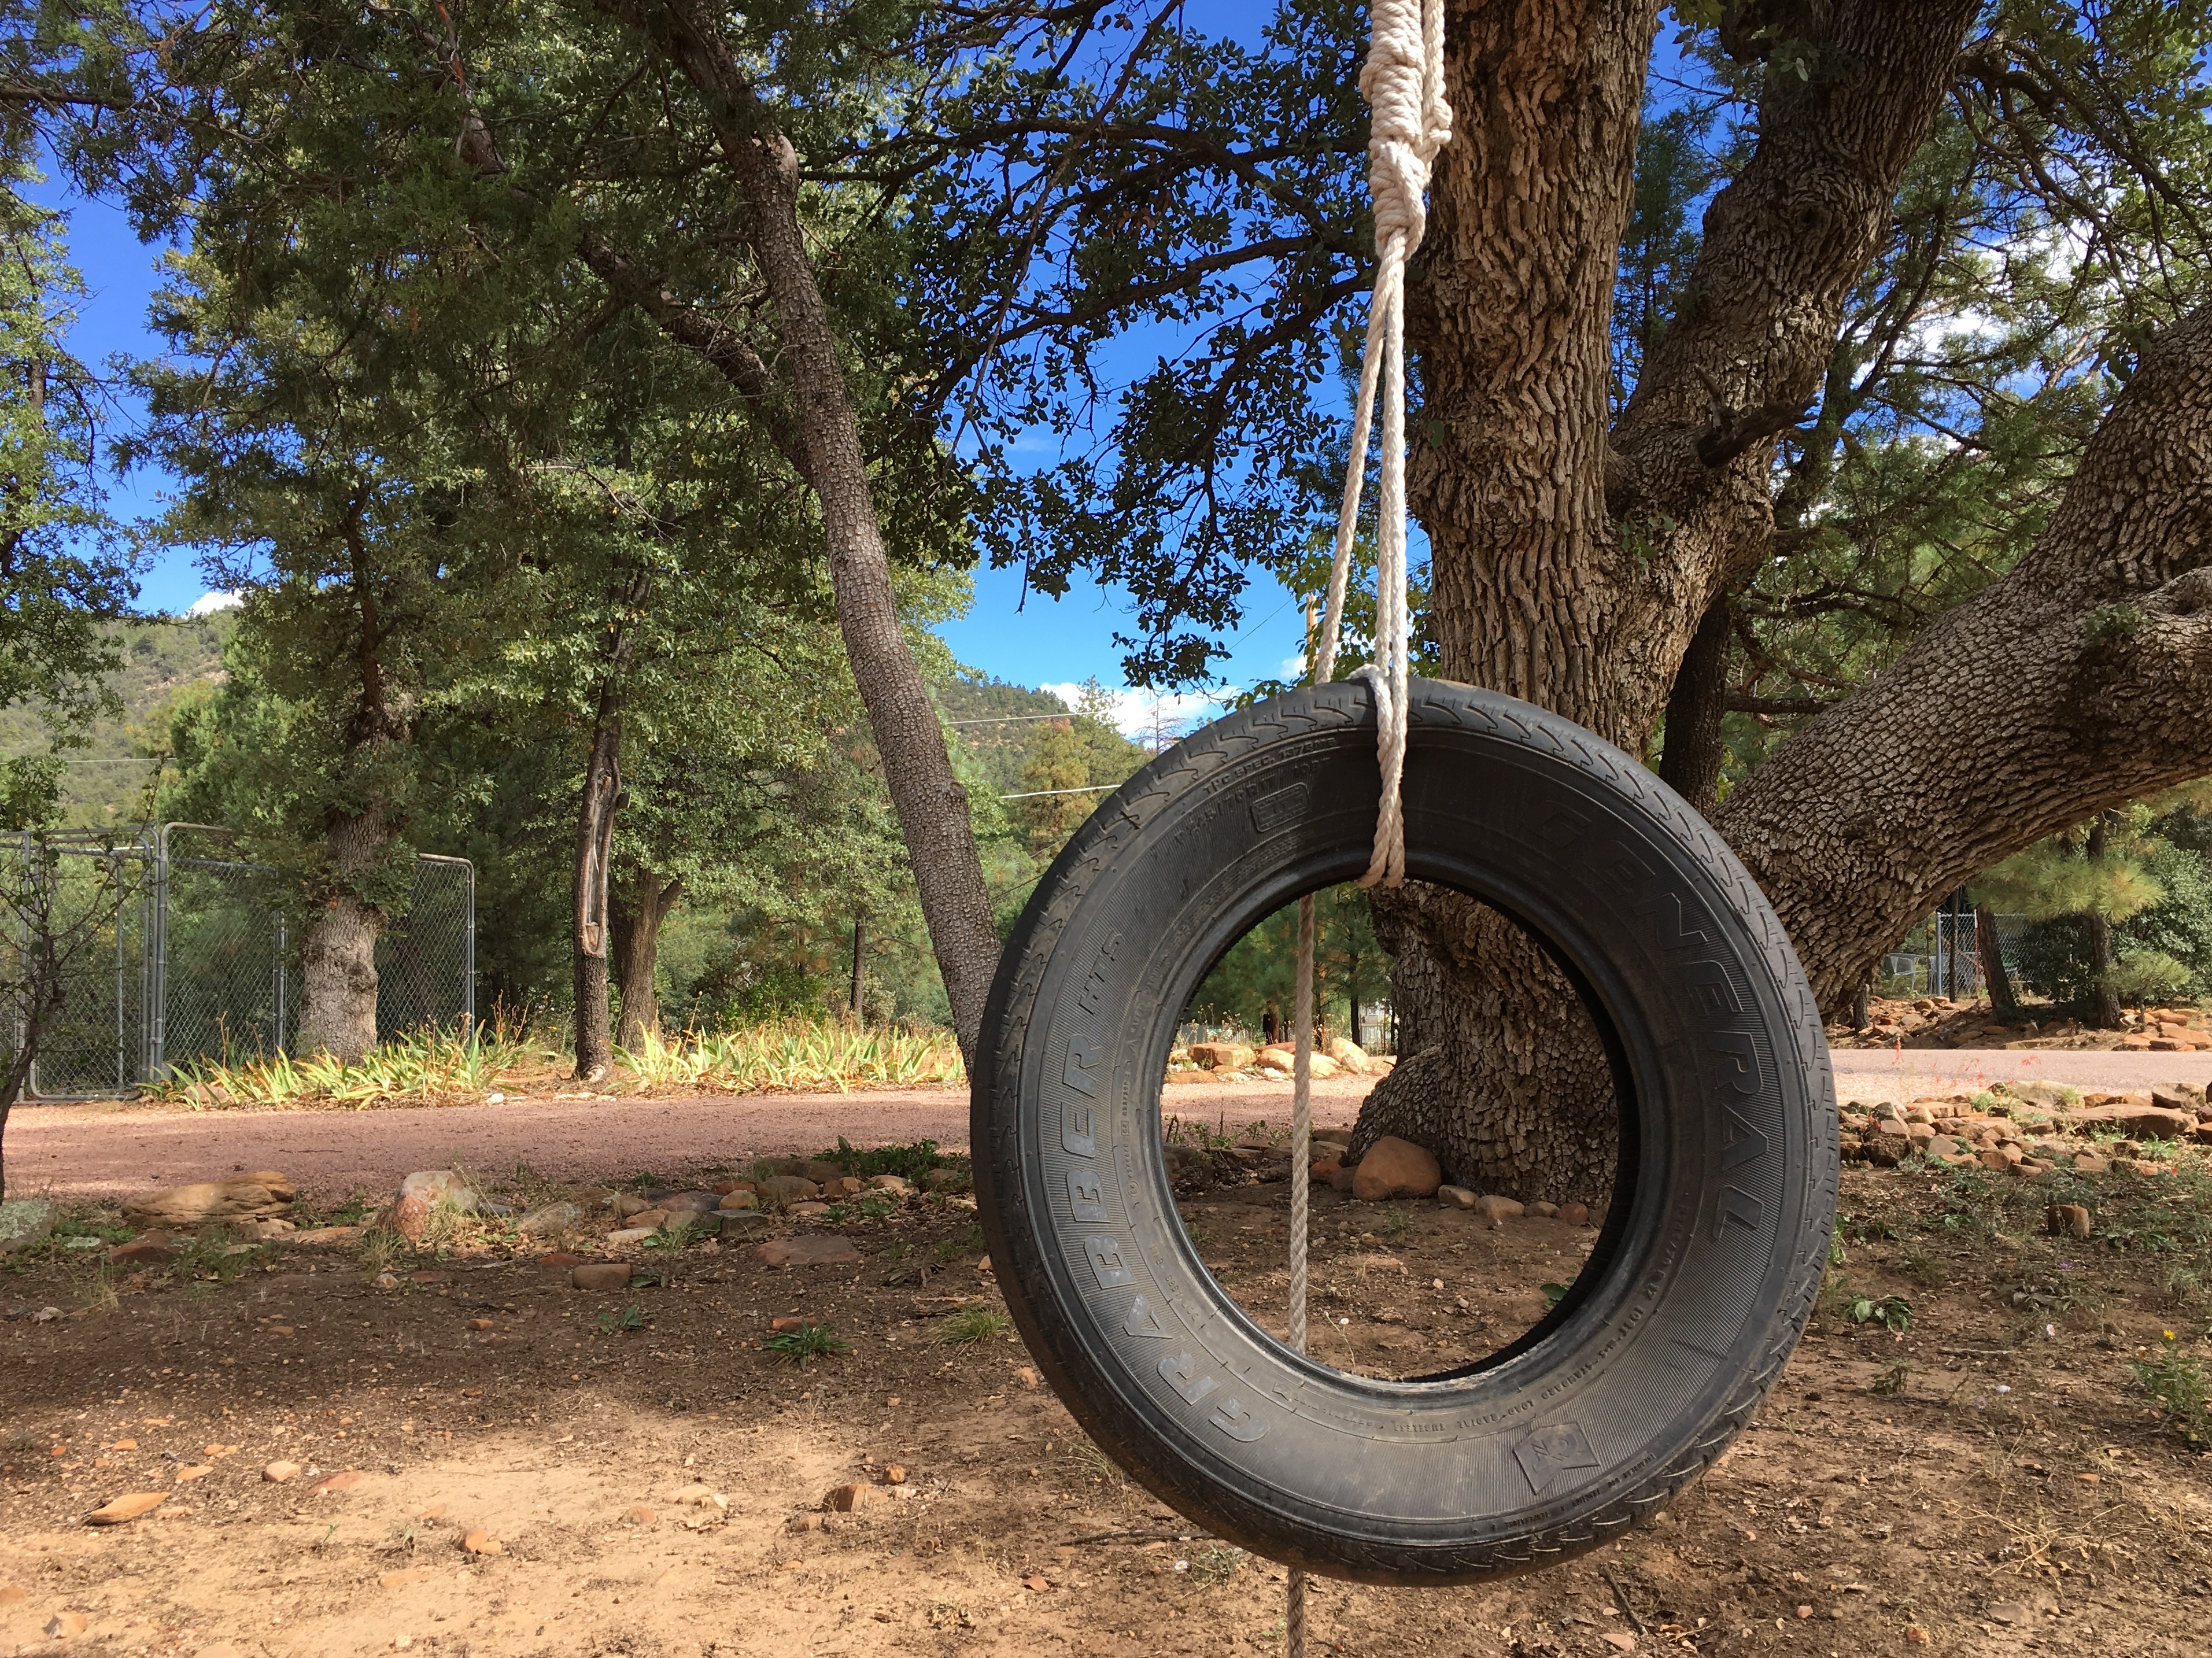
tree, rope, wheel, park, swing, tire, woody plant